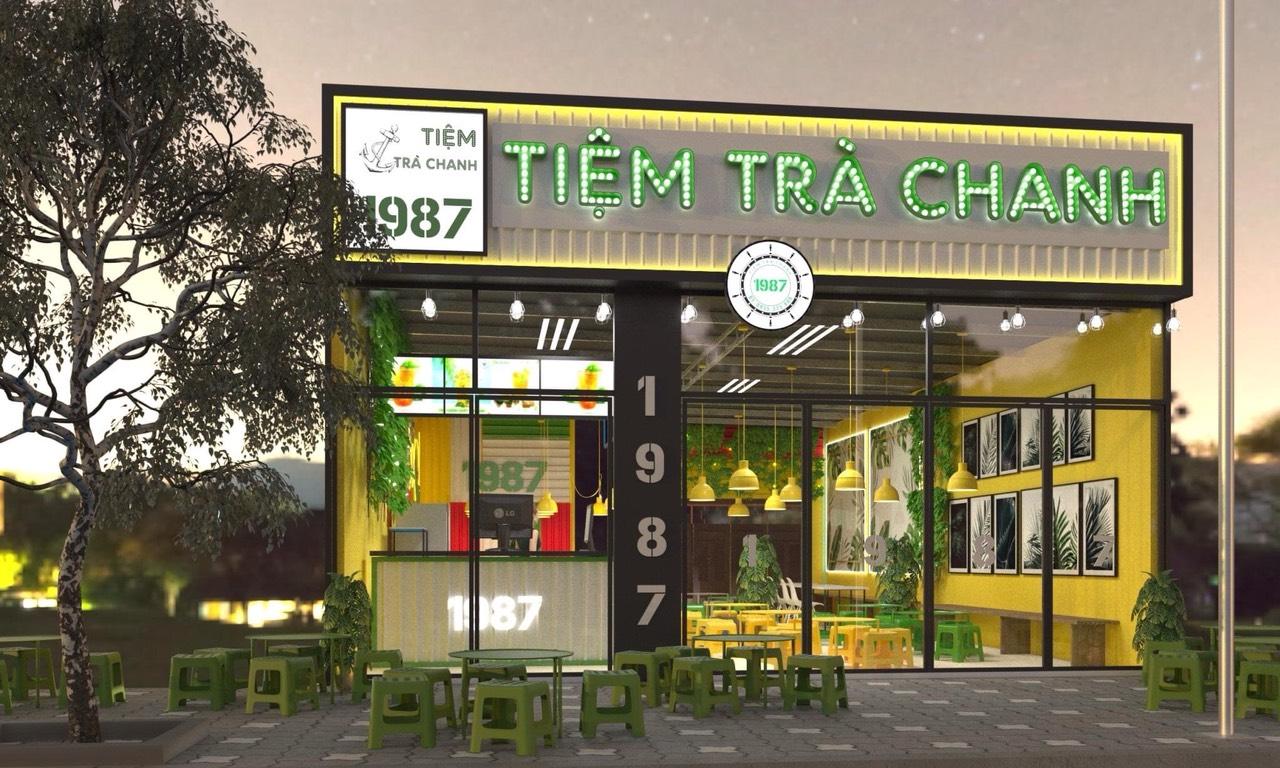
những bộ bàn ghế ở bên ngoài quán đều có màu xanh